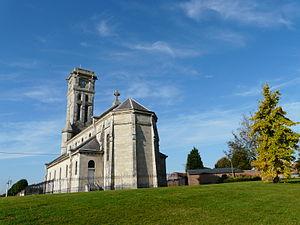
Eglise de Ribécourt-la-Tour (Nord, France) reconstruite après la 1ere Guerre mondiale
Ribécourt-la-Tour est une commune française, située dans le département du Nord en région Hauts-de-France.